Slovakia

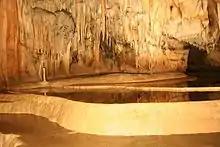
Domica Cave

The Tatra Mountains, with 29 peaks higher than AMSL, are the highest mountain range in the Carpathian Mountains. The Tatras occupy an area of , of which the greater part lies in Slovakia. They are divided into several parts.